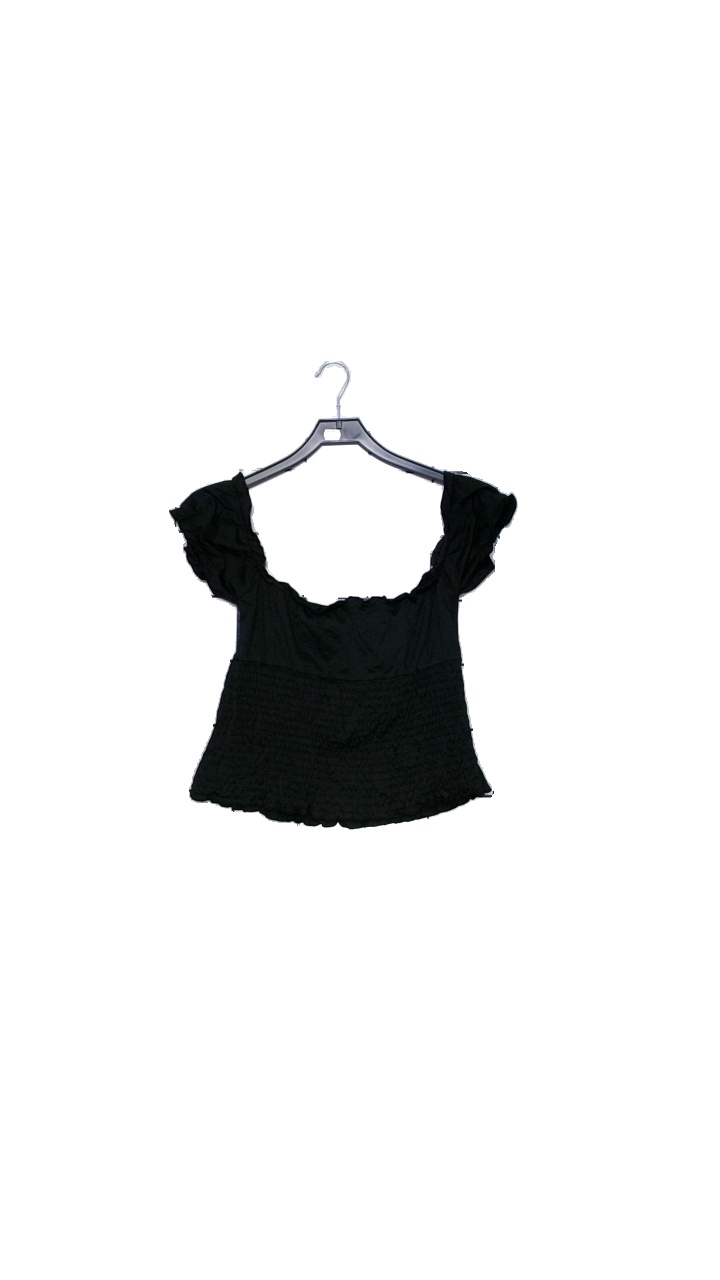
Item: Top (Ladies)
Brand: Zara
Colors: Black
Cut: Regular, Cropped
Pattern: Other
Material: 95% cotton, 5% elastane
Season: All
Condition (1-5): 4
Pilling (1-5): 5
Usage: Reuse
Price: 50-100